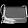
Label: Bag